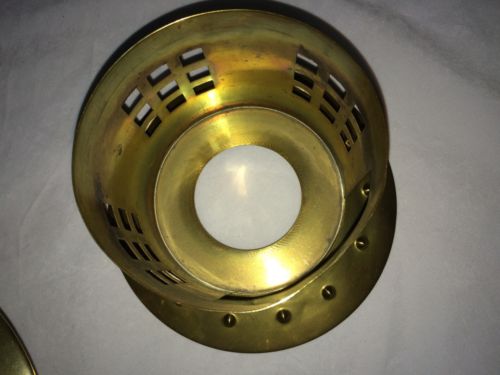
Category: kettle